Mexicali Shmoes

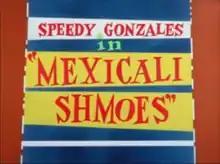
Title card

Mexicali Shmoes is a 1959 Warner Bros. "Looney Tunes" cartoon short directed by Friz Freleng. The short was released on July 4, 1959, and stars Speedy Gonzales and the singing cats Jose and Manuel. Voice actors include Mel Blanc as the voices of Speedy Gonzales and Jose plus an uncredited Dal McKennon as the voice of Manuel.